Kelsey Begaye

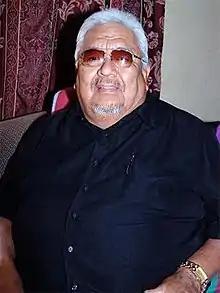
Begaye in 2021

Kelsey A. Begaye (January 7, 1951 – August 13, 2021) was elected the fifth president of the Navajo Nation in November 1998, defeating fellow Democrat Joe Shirley, Jr. in the general election. In 2002, he lost to Shirley in his bid for reelection.